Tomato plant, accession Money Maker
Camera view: bottom (45 deg); turntable rotation: 270 degrees
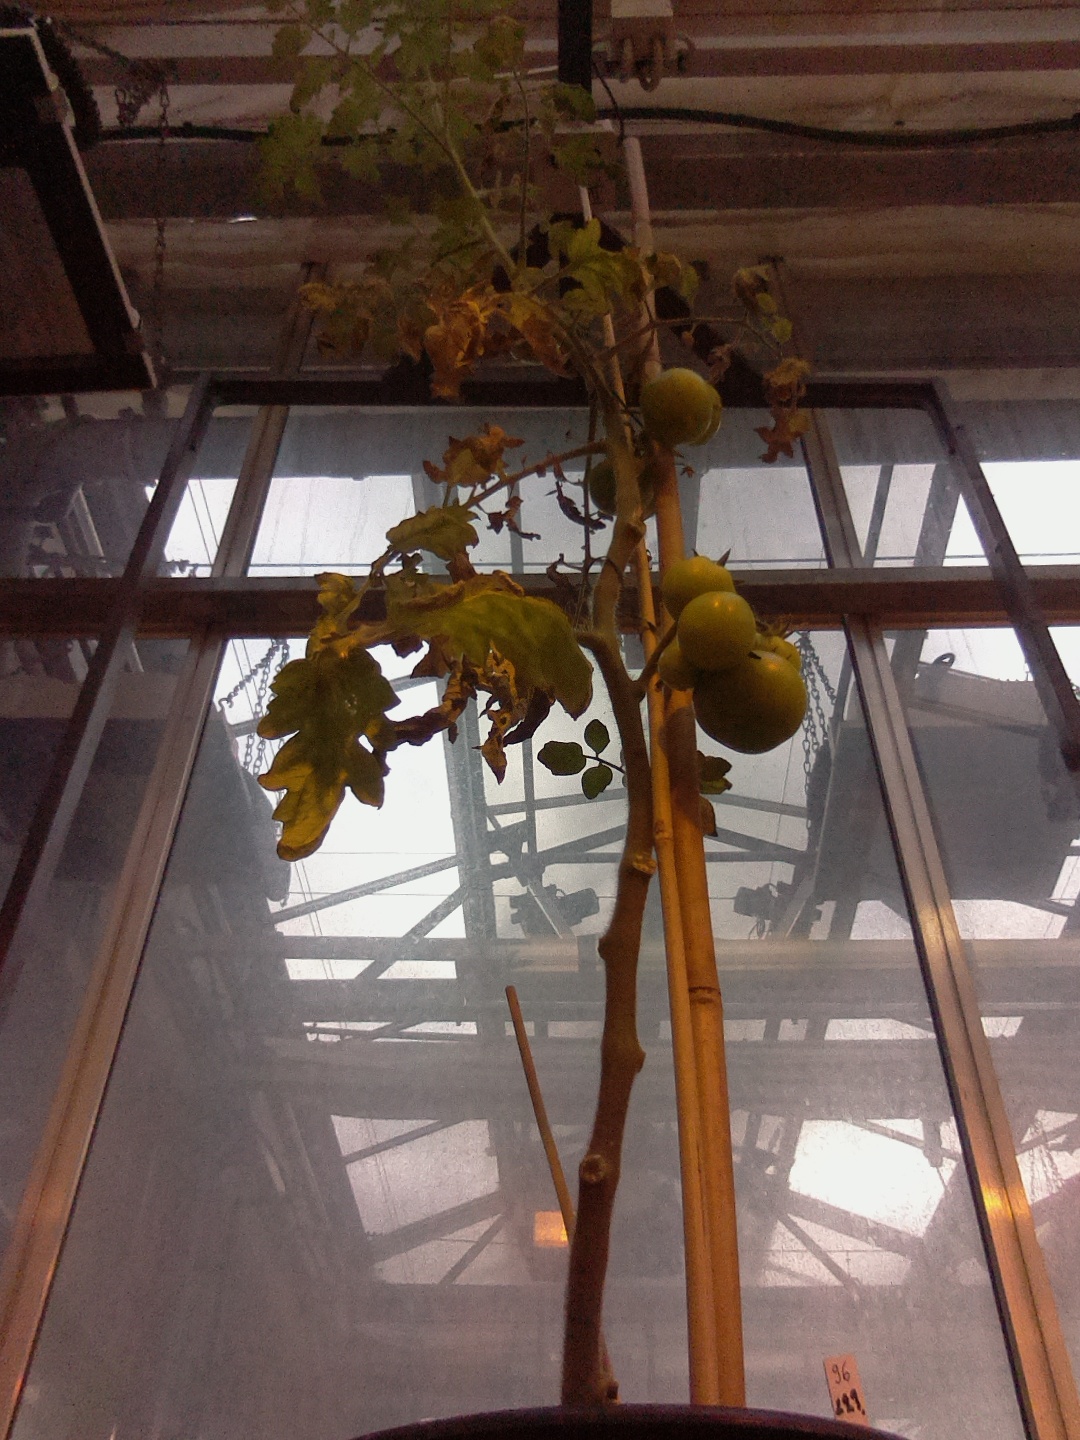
BBCH growth stage 77: 70%-80% of final fruit size